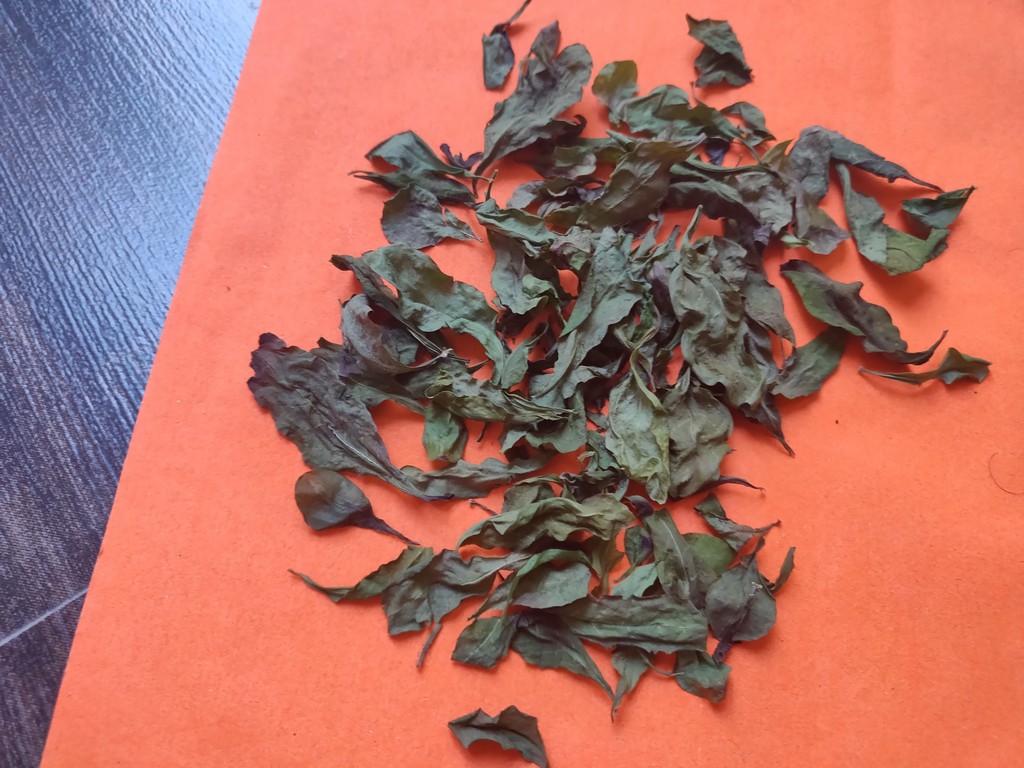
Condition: Dried
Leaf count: multiple
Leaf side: unknown